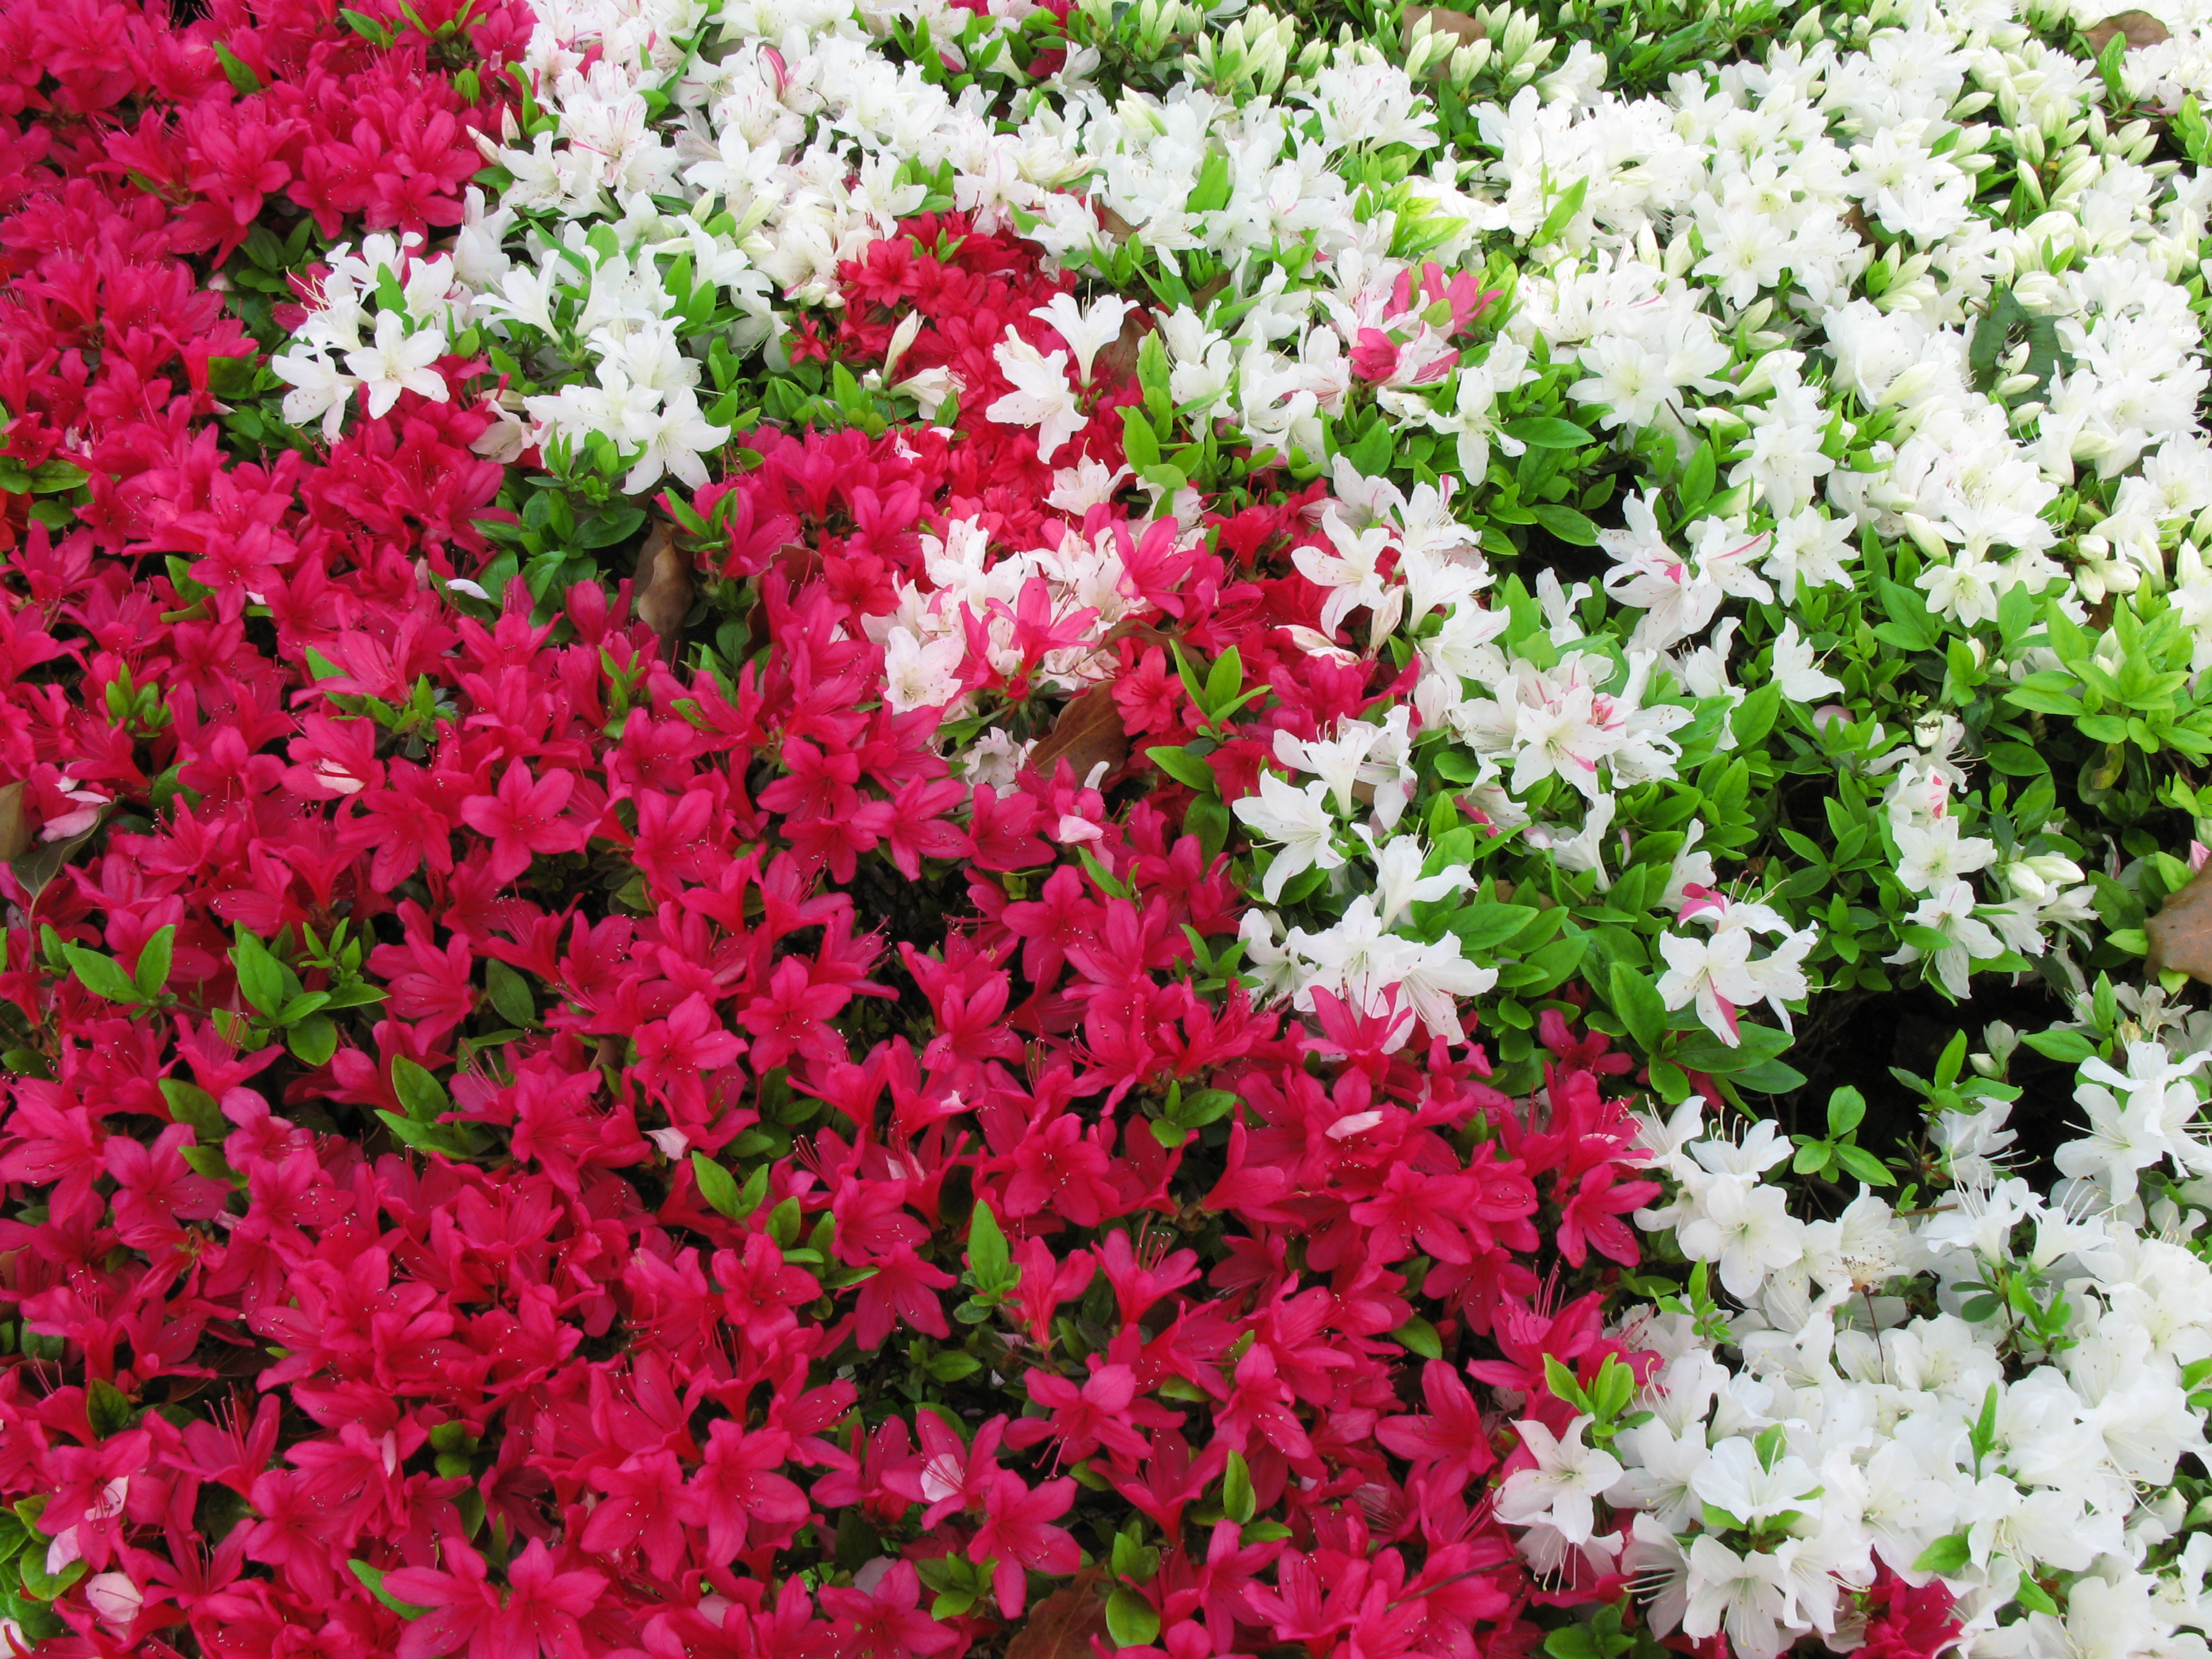
plant, flower, pattern, high, red, pink, background, shrub, rhododendron, wallpaper, hires, naturesfinest, flowerpicturesnolimits, hi, res, resolution, azalea, g7, dianthus, flowering plant, annual plant, woody plant, land plant